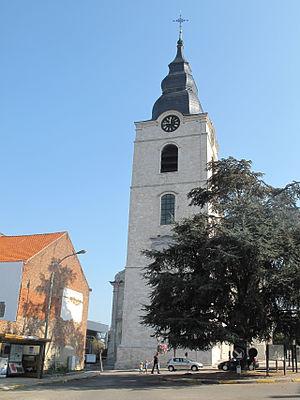
Hoegaarden, parfois francisé Hougaerde, est une commune néerlandophone de Belgique située en Région flamande dans la province du Brabant flamand. C'est une ancienne enclave de la Principauté de Liège dans le Duché de Brabant